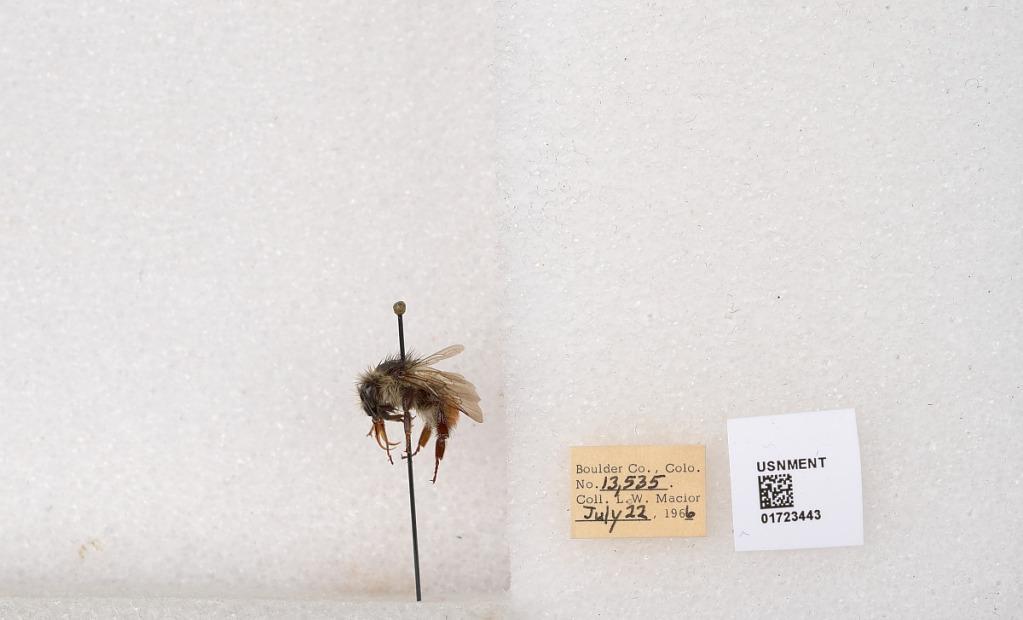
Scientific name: Bombus flavifrons Cresson
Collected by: L. Macior
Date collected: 1966-7-22
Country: United States
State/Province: Colorado
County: Boulder
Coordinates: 40.0925, -105.358